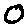
Label: 0